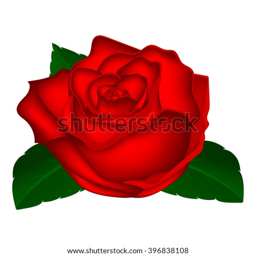
closeup on a white background